Marasmiellus inoderma

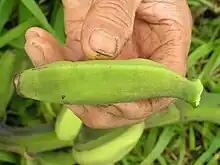
Poor fruit development (lumpy fruits) for ladyfinger banana in Hawaii associated with "Marasmiellus" stem rot of banana, caused by "M. inoderma"

Marasmiellus inoderma is a fungus in the family Marasmiaceae. It is a plant pathogen that causes root-rot of maize, Marasmiellus rot on banana and basal rot of golden shower orchid.